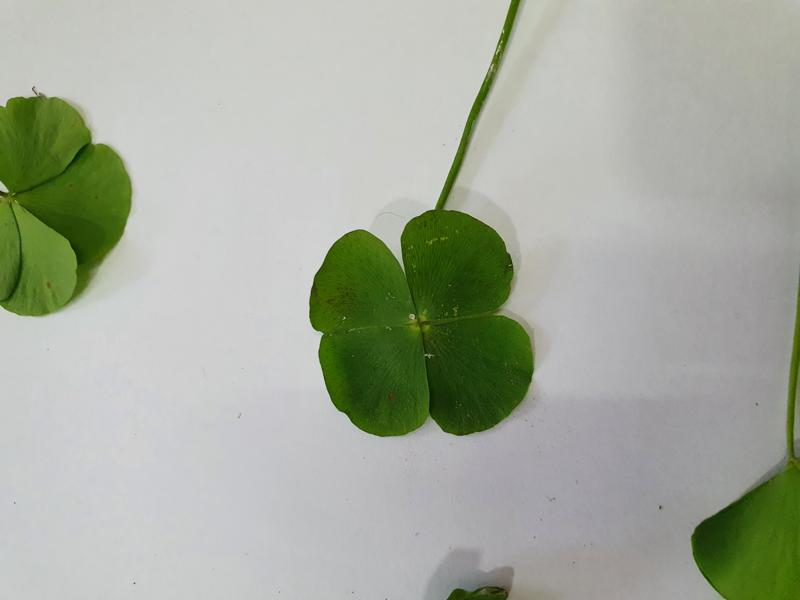
Weed species: Marsilea minuta